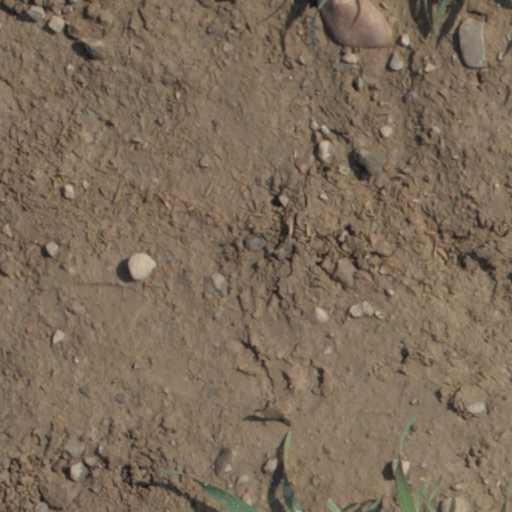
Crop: wheat